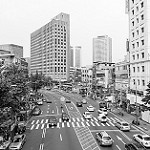
Label: B & W